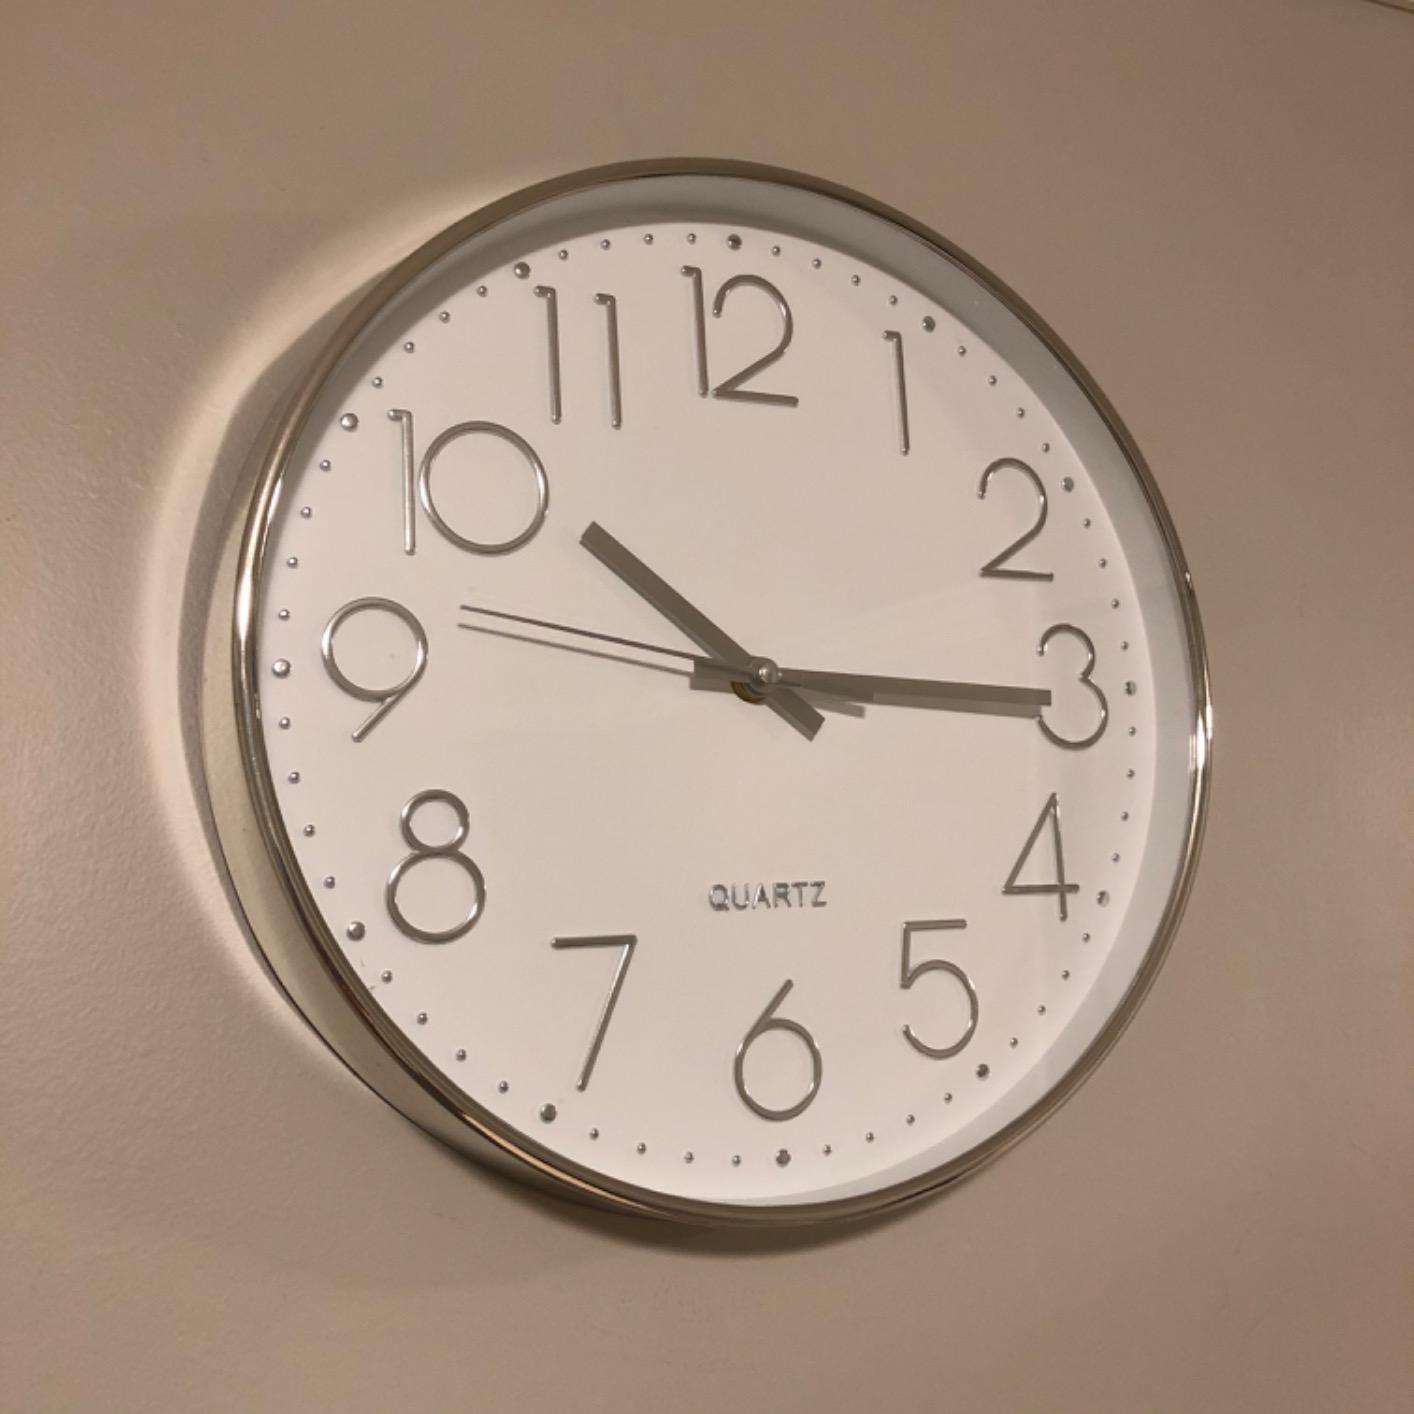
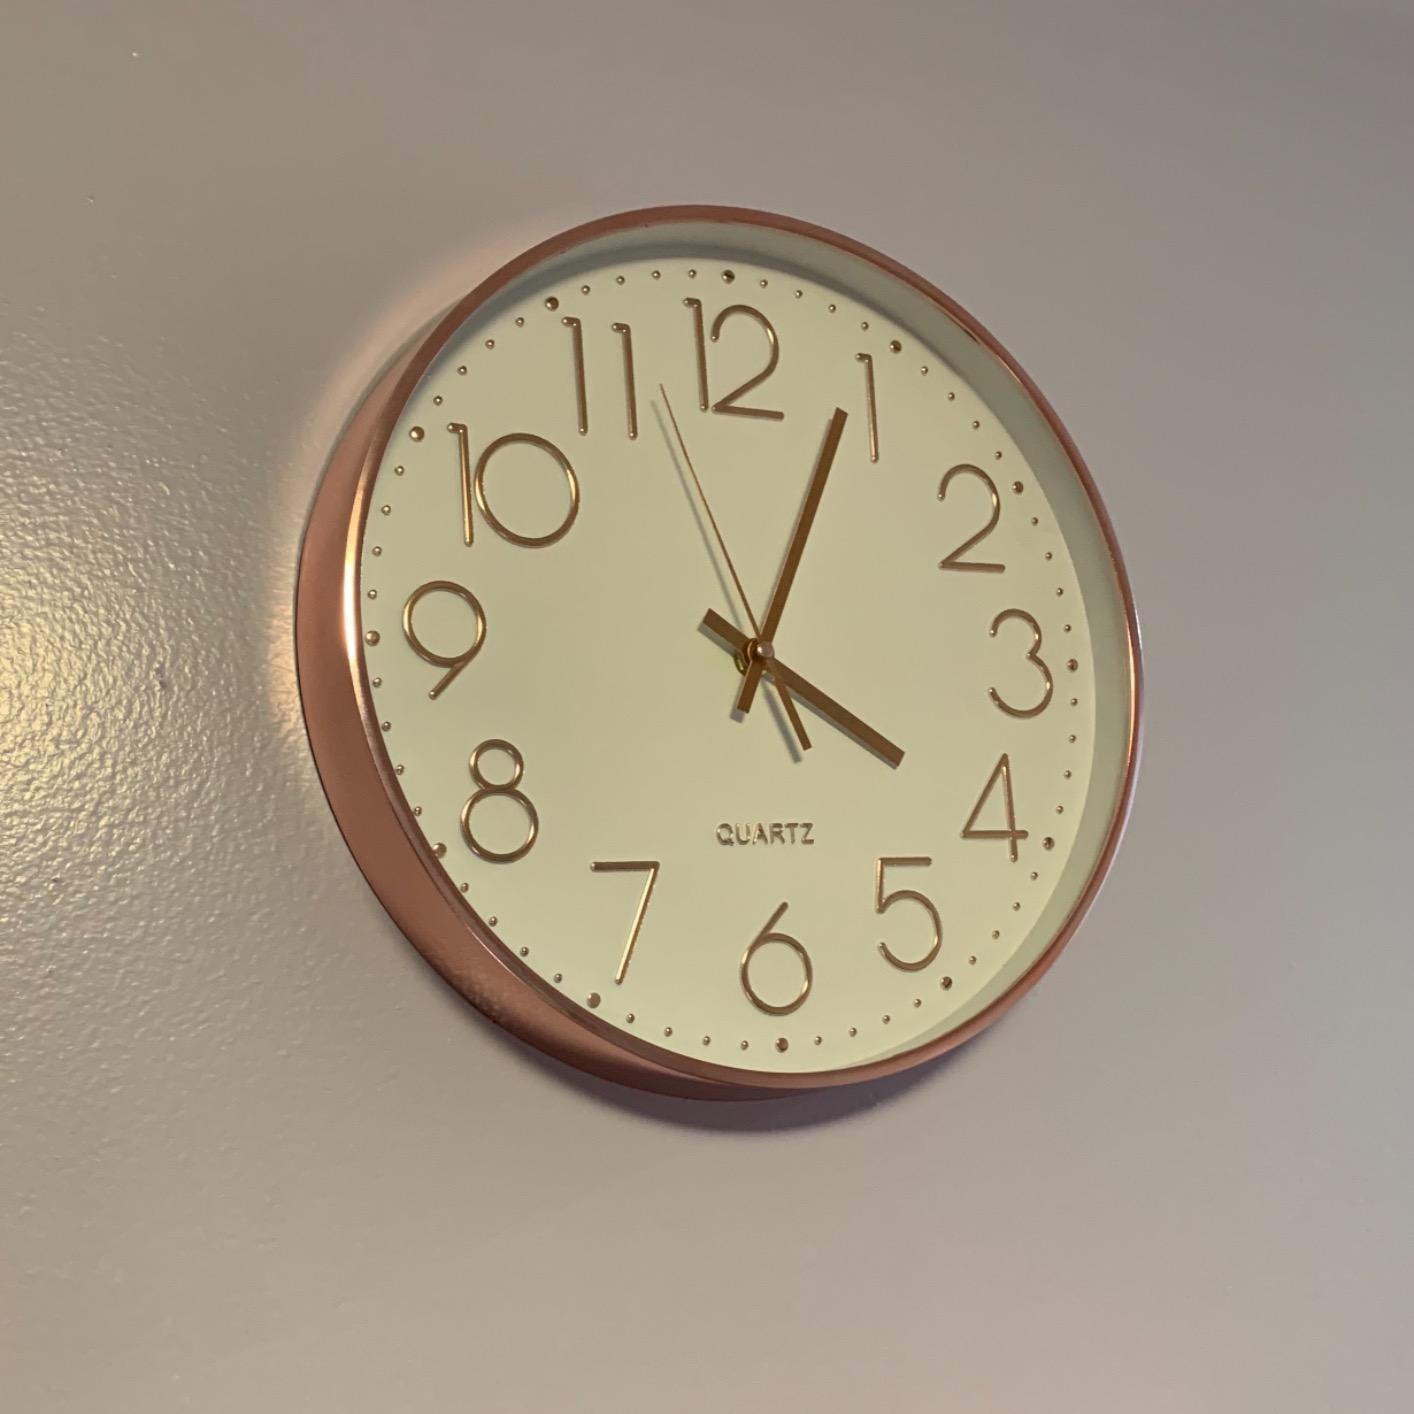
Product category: clock
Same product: no